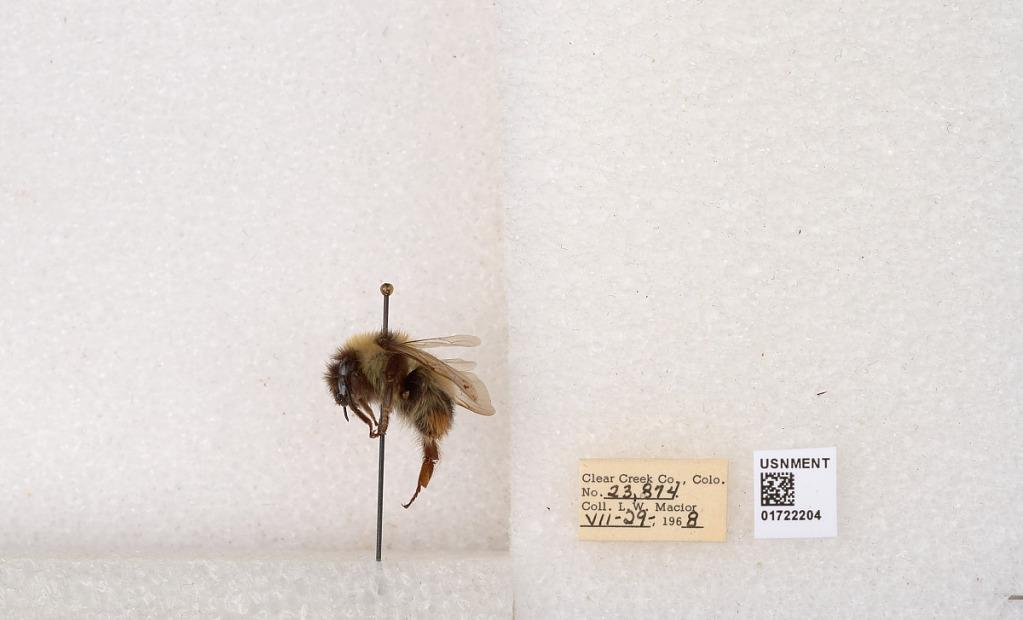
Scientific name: Bombus kirbyellus
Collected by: L. Macior
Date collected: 1968-7-29
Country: United States
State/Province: Colorado
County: Clear Creek
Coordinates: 39.6891, -105.644